The Assisi Underground (film)

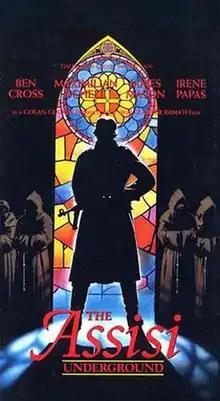

The Assisi Underground is a 1985 American-Italian historical drama film, written and directed by Alexander Ramati. It is an adaptation of his 1978 novel, "The Assisi Underground: The Priest who Rescued Jews", which is based on a true-life account by Father Rufino Niccacci of events surrounding the Assisi Network, an effort to hide 300 Jews in the town of Assisi, Italy during World War II. The film stars Ben Cross, Irene Papas, Maximilian Schell, Karlheinz Hackl, and James Mason in his final performance before his death in July 1984. His final role in a feature film was "The Shooting Party".